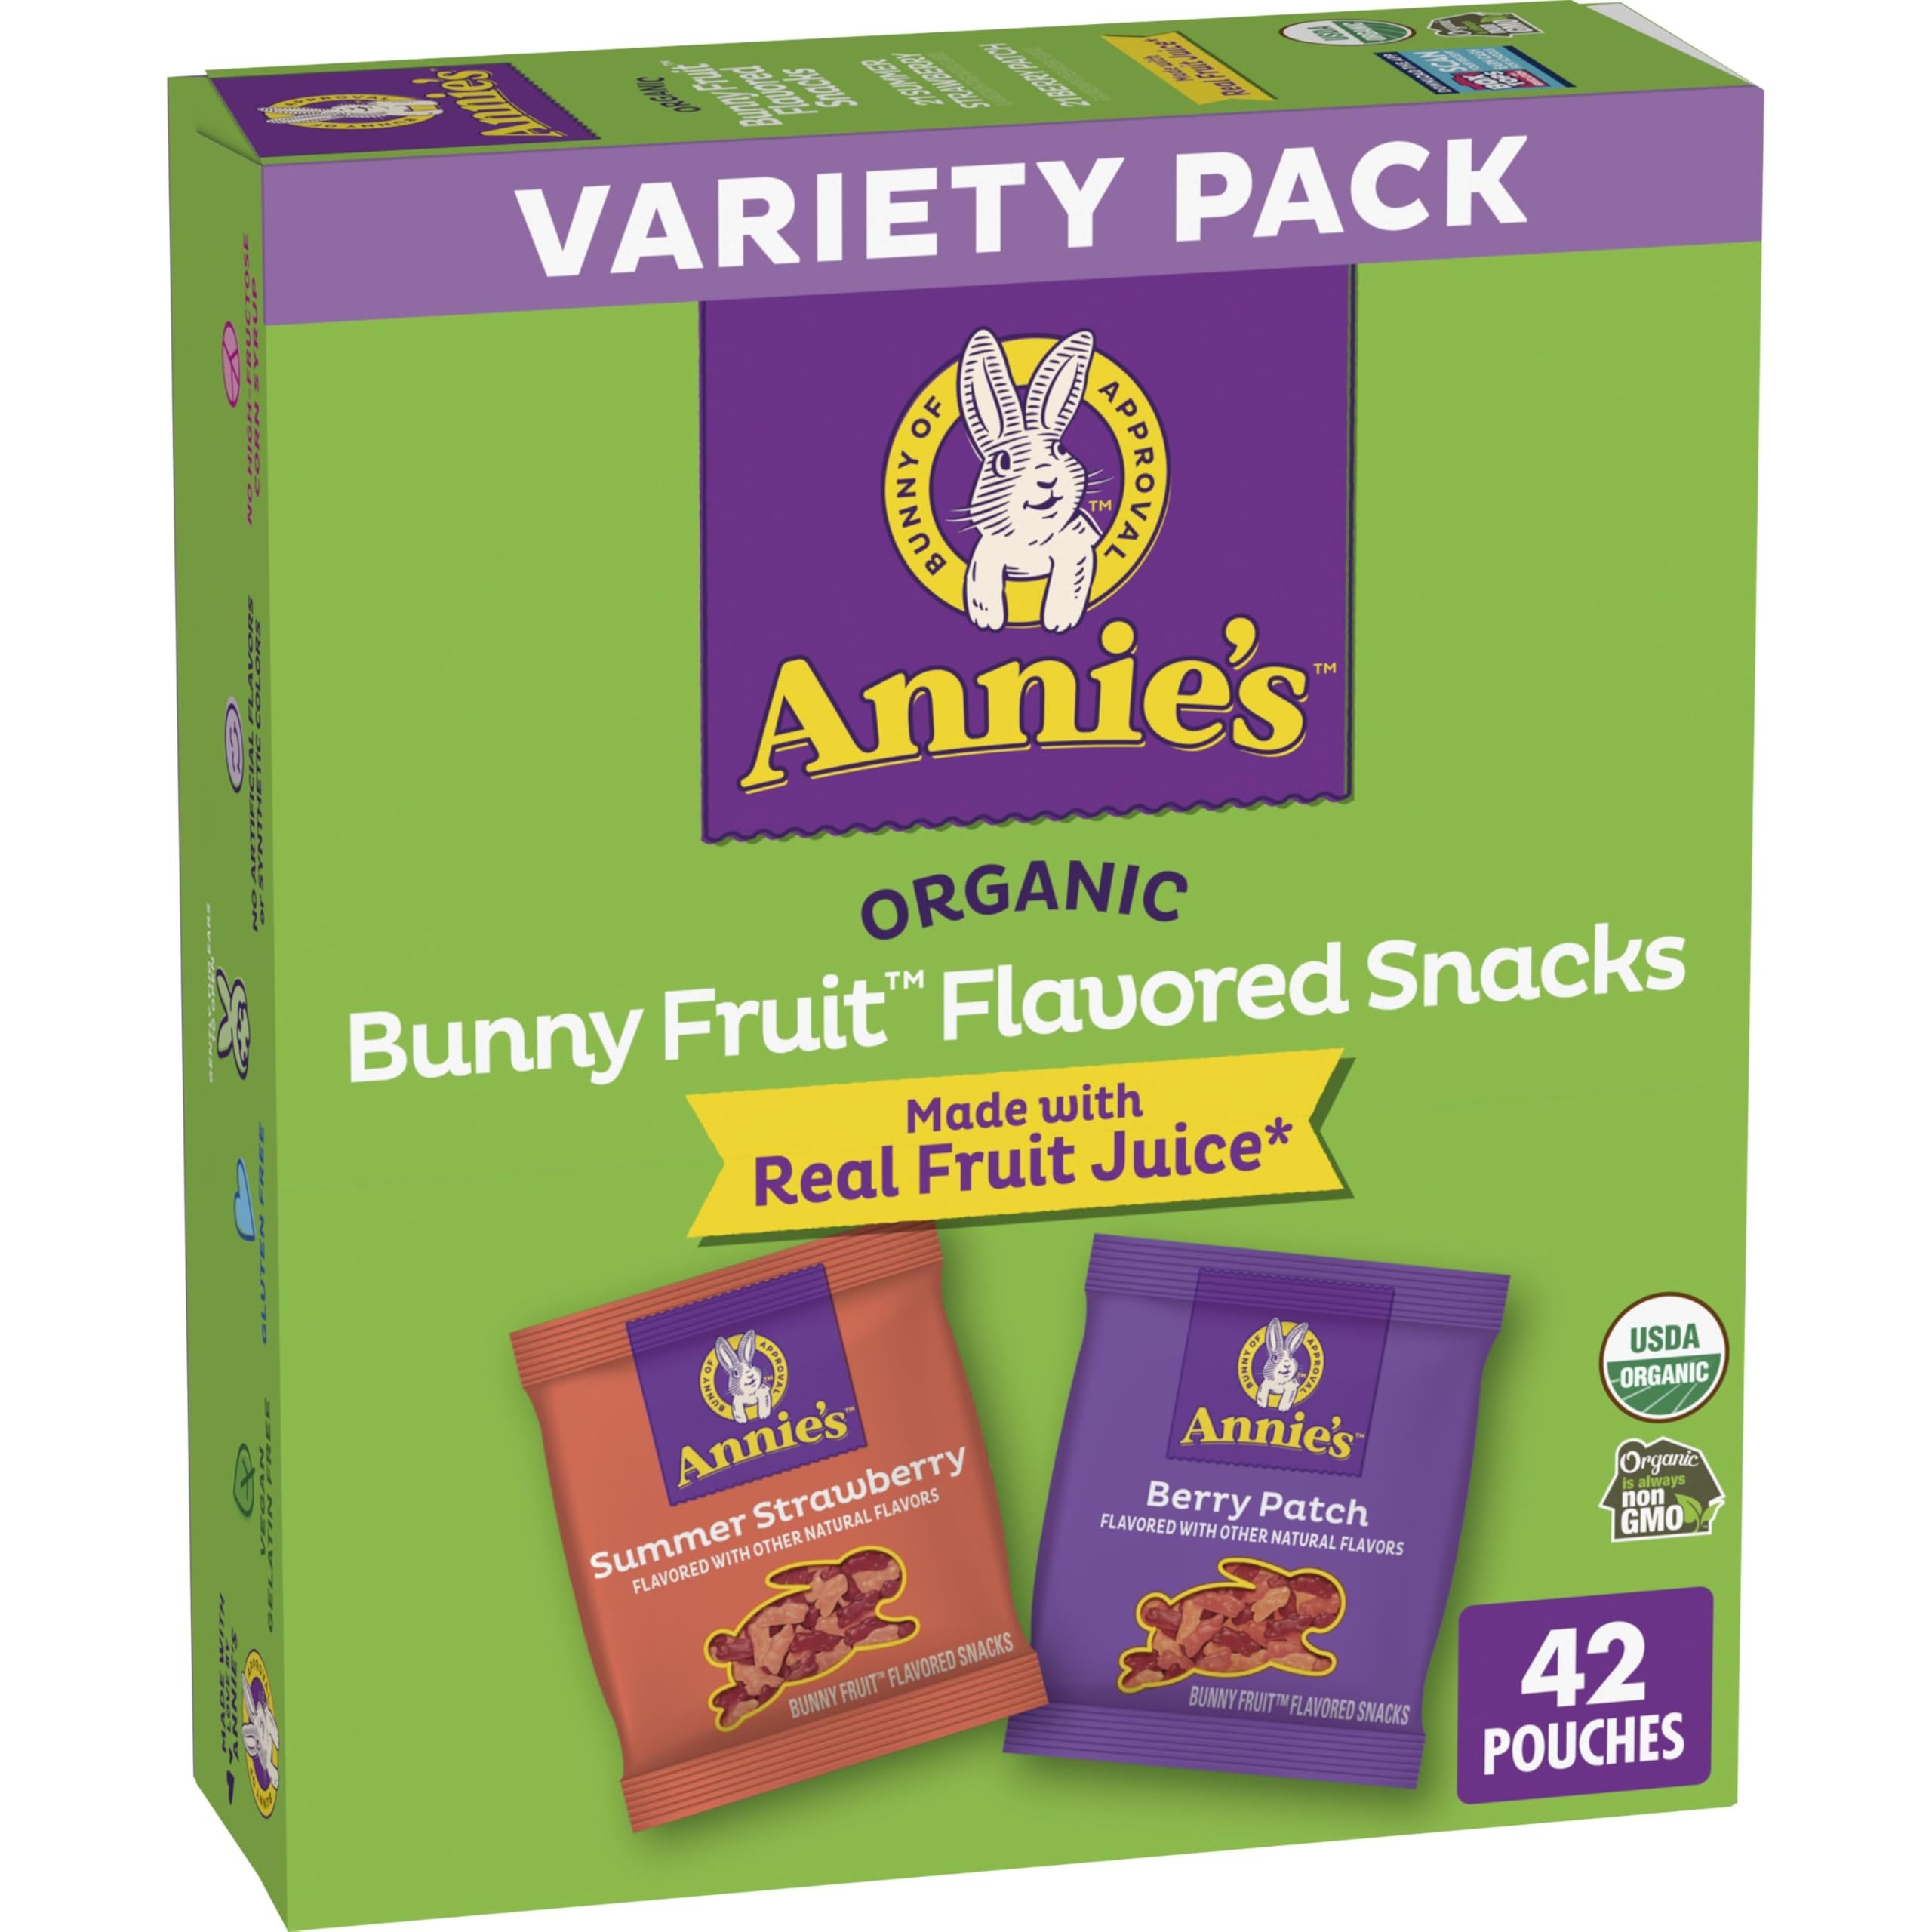
Item Name: Annie's Organic Berry Patch and Summer Strawberry Bunny Fruit Snacks Variety Pack 42 Count, 29.4oz
Bullet Point 1: FRUIT-FLAVORED SNACKS: 21 packs each of Summer Strawberry and Berry Patch flavors, perfect for snacking and packing
Bullet Point 2: WHOLESOME INGREDIENTS: No artificial flavors, synthetic colors or high-fructose corn syrup
Bullet Point 3: CERTIFIED ORGANIC: Certified organic ingredients
Bullet Point 4: VEGAN SNACK: Organic fruit-flavored snacks are vegan, gelatin-free and gluten-free
Bullet Point 5: CONTAINS: 29.4 oz
Value: 42.0
Unit: Count

Price: 19.245